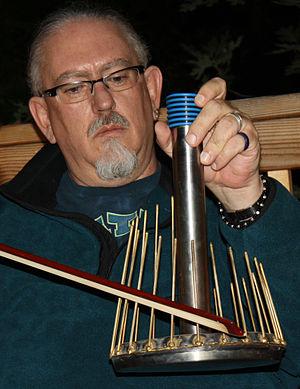
Le waterphone est un instrument de musique de la famille des instruments à friction. Inventé à la fin des années 1960 par Richard Waters, il se présente comme un réservoir arrondi en acier inoxydable, souvent plat, auquel est relié un tube. Sur le pourtour du réservoir sont fixées des tiges en bronze de différentes tailles. On peut introduire une petite quantité d'eau dans le tube, ce qui provoque des échos et des variations de hauteur, produisant un son parfois comparé au chant des baleines et autres cétacés.